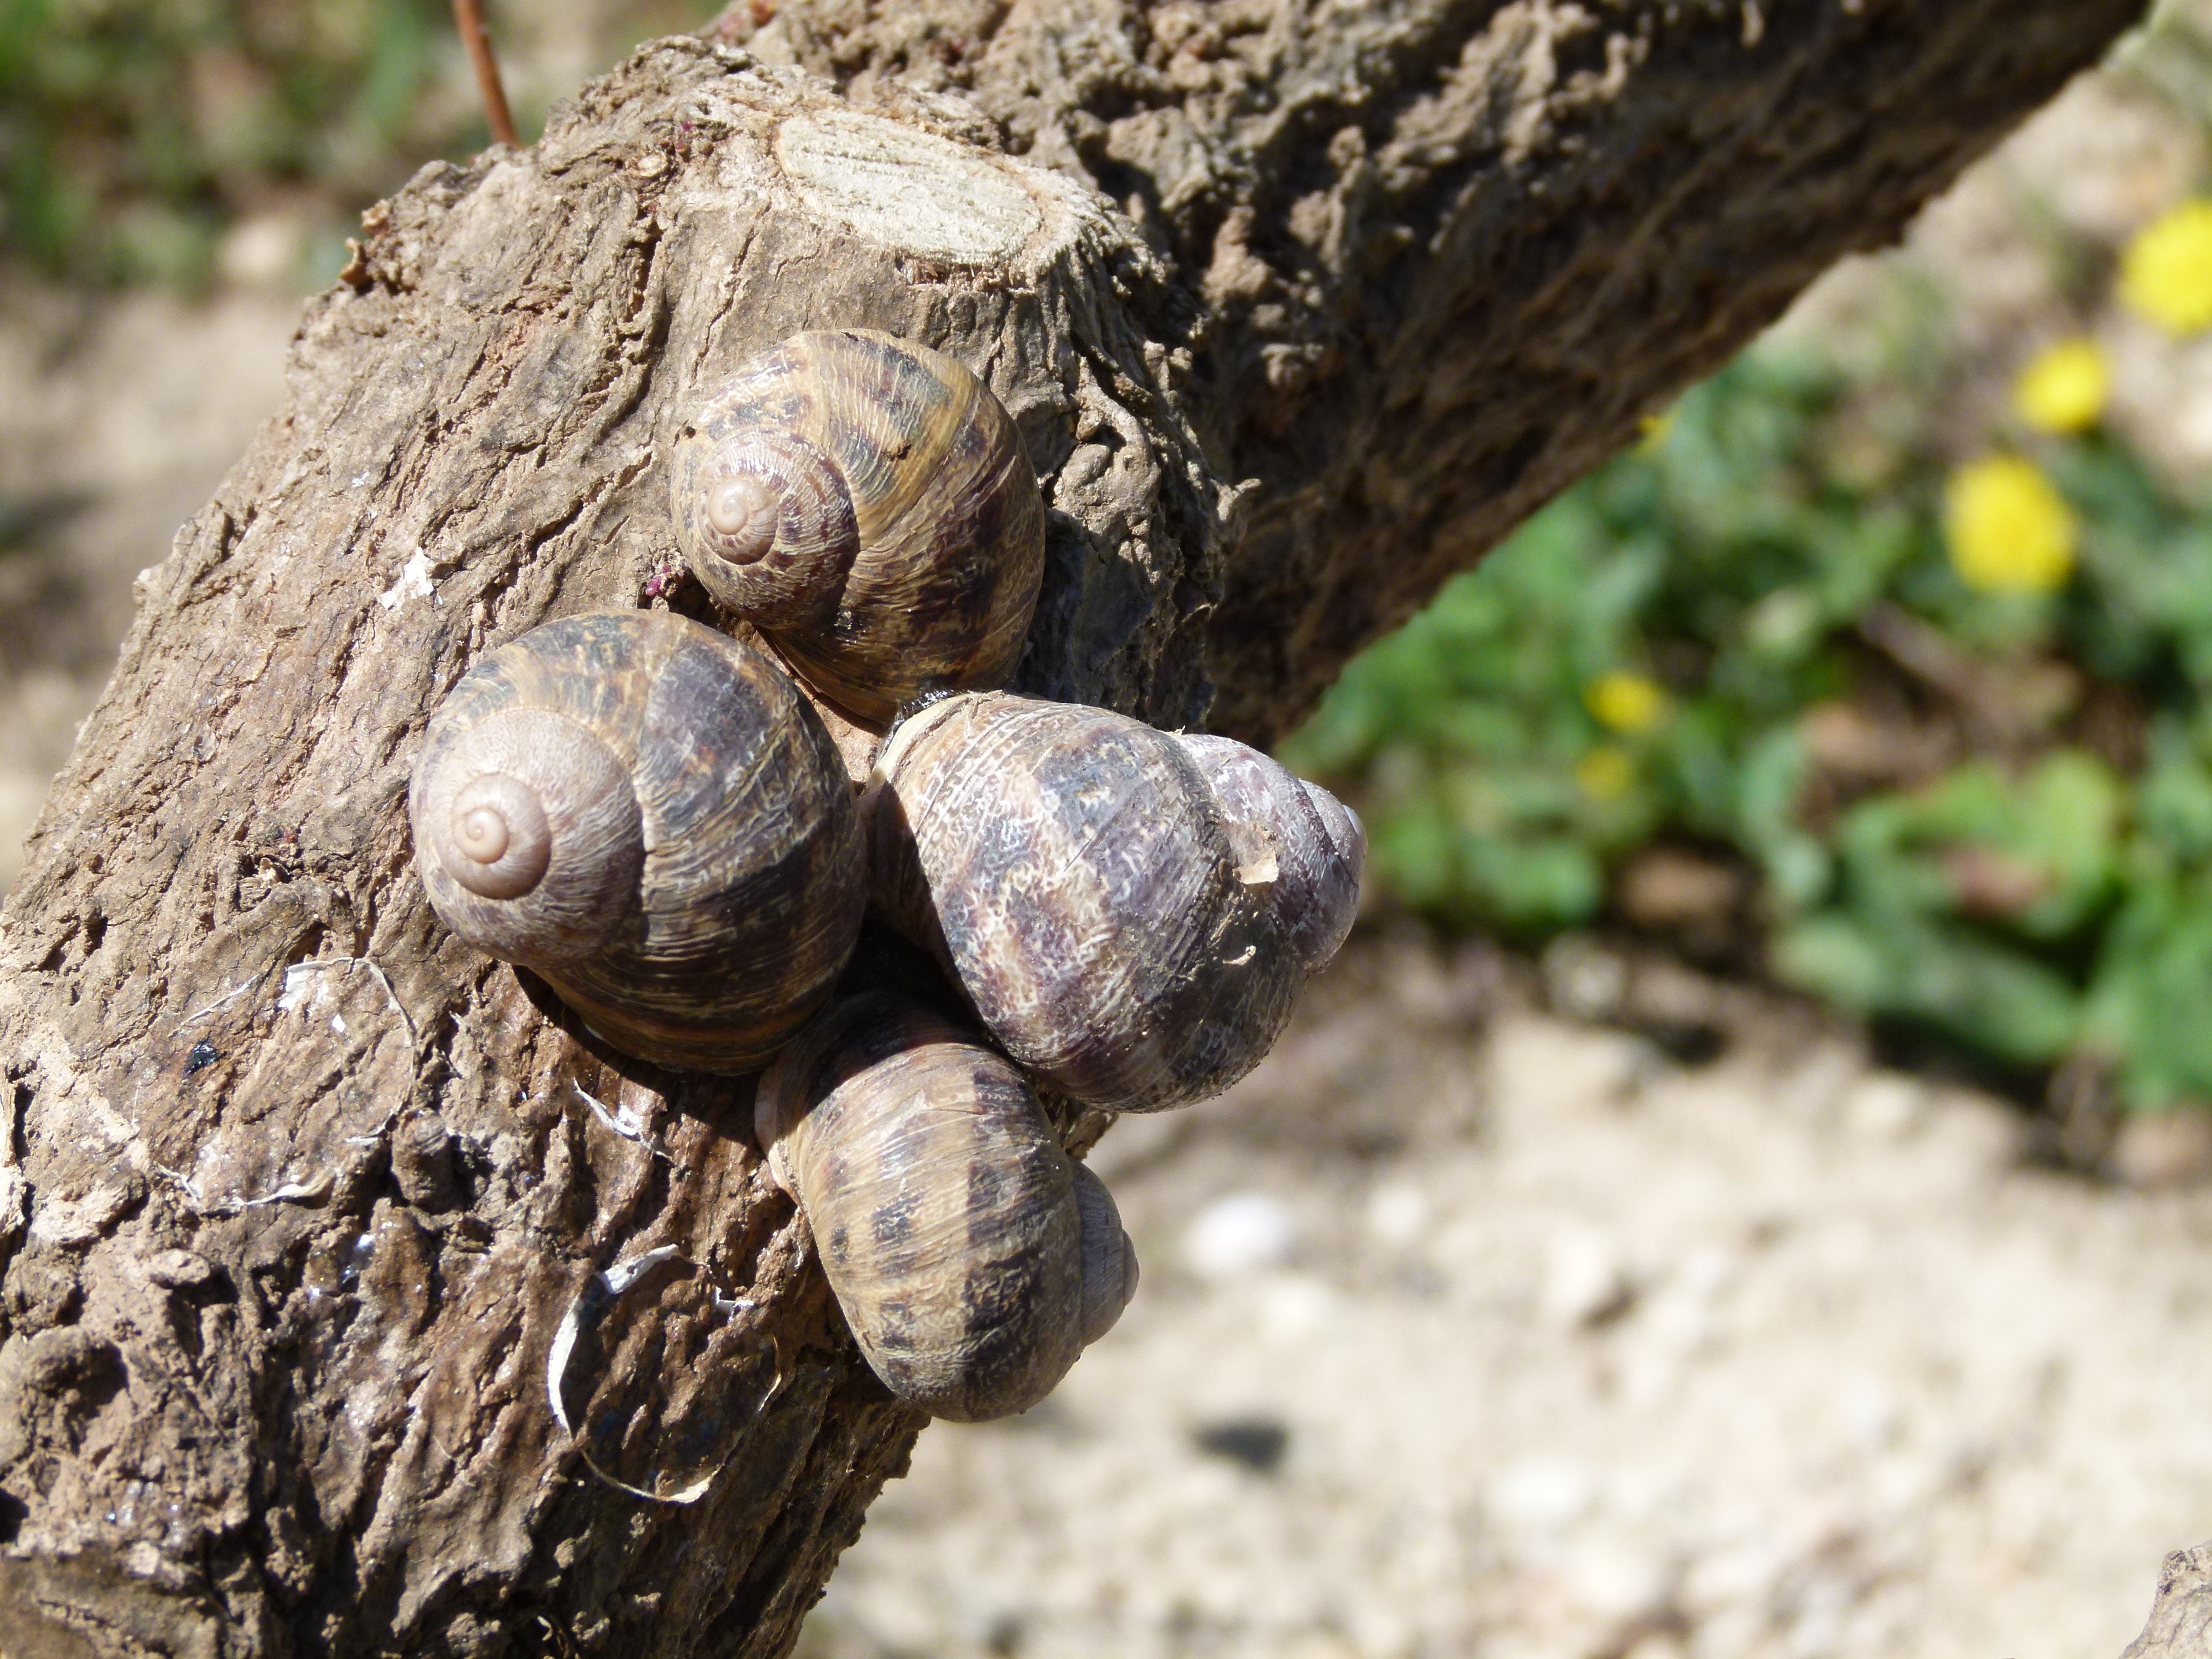
tree, nature, branch, wood, trunk, wildlife, reptile, lunch, fauna, invertebrate, snail, tortoise, slow, starter, togetherness, snails, gastropod, macro photography, yuk